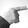
ASL letter: G